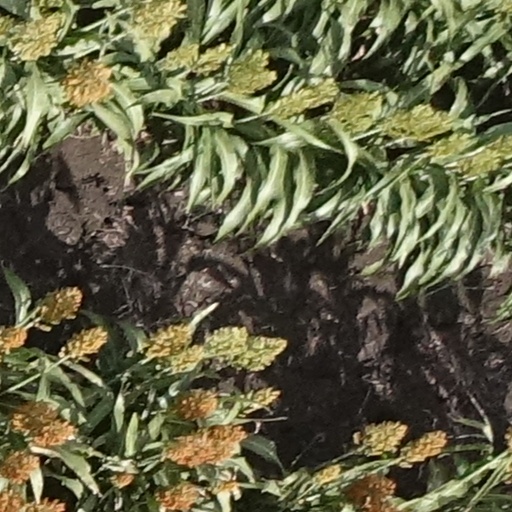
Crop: sorghum